Elliott Fitch Shepard

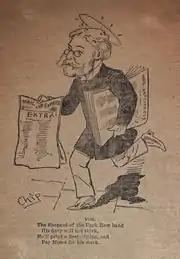
Political cartoon criticizing Shepard's Park Row newspaper

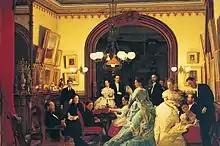
"Going to the Opera" (1874) by Seymour Joseph Guy, depicting the Vanderbilt family; Margaret is in blue, with Elliott on her right.

In 1864, Shepard was a member of the executive committee and chair of the Committee on Contributions from Without the City for the New York Metropolitan Fair. He chaired lawyers' committees for disaster relief, including those in Portland, Maine and Chicago after the 1866 Great Fire and the 1871 Great Chicago Fire respectively, and was a member of the municipal committee for victims of the 1889 Johnstown Flood.